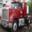
Label: truck